Pencran Parish close

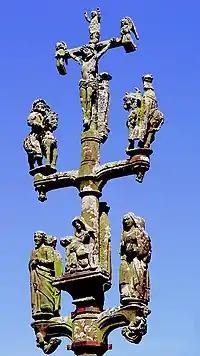
The cross at Pencran. On the lower crosspiece back to back statues depict Mary Magdalene reversed with Saint Yves and Saint John reversed with Saint Peter. The latter are on either side of Yann Larhantec's piéta. On the upper crosspiece two cavaliers on horseback turn their heads towards Christ. At the very top of the cross a small angel holds the soul of Jesus which she will take up to heaven. On the reverse of Jesus on the cross there is a sculpture depicting Jesus awaiting the crucifixion process

There are two calvaries at Pencran. That set back on the grass by the entrance to the enclosure set into the cemetery wall dates to 1521 and has a height of 7 metres. There are three crosses involved and the second and third crosses bearing the two robbers stand at either side of the entrance. The main cross can be accessed by stairways on either side and on one there is an inscription reading At the base of the central cross there is a sculpture depicting Mary Magdalene on her knees in prayer and looking up towards Jesus. Above Jesus a small angel waits to take his soul off to heaven. On the lower crosspiece we have back to back statues ("statues géminées") of Mary Magdalene with Saint Yves and John the Evangelist with Saint Peter. Between Mary Magdalene and Saint Yves there is a "Vierge de Pitié" sculpted by Yann Larhantec and between Saints John and Peter there is another depiction of the Virgin Mary. On the upper crosspiece are statues of two cavaliers on horseback both looking up at Jesus. On the reverse side of Jesus hanging on the cross there is an "Ecce Homo" or "Christ lié". A cast of this central cross was made in 1934 and can be seen in the Paris Musée des monuments français.